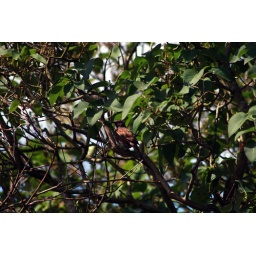
Little bird chillin' in the tree